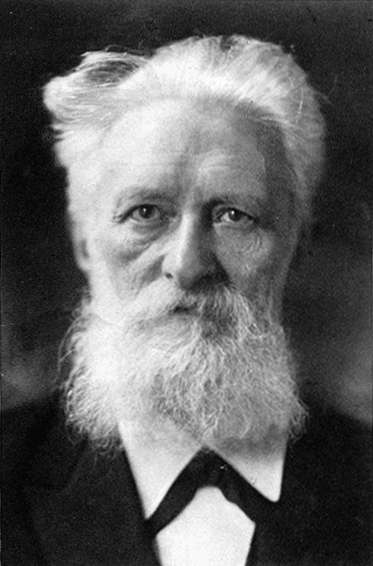
รูด็อล์ฟ คริสท็อฟ อ็อยเคิน

รูด็อล์ฟ คริสท็อฟ อ็อยเคิน (; 5 มกราคม ค.ศ. 1846 - 15 กันยายน ค.ศ. 1926) เป็นนักปรัชญาคนสำคัญชาวเยอรมันผู้ได้รับรางวัลโนเบลสาขาวรรณกรรม ใน ค.ศ. 1908 nobelprize.org: The Nobel Prize in Literature 1908
==ประวัติ==
อ็อยเคินเกิดที่เอาริชในราชอาณาจักรฮันโนเฟอร์ (รัฐนีเดอร์ซัคเซินในปัจจุบัน) และศึกษาที่มหาวิทยาลัยเกิททิงเงินและมหาวิทยาลัยฮุมบ็อลท์แห่งเบอร์ลิน|มหาวิทยาลัยเบอร์ลิน อ็อยเคินได้รับปริญญาดุษฎีบัณฑิตจากมหาวิทยาลัยเกิททิงเงินใน ค.ศ. 1866 หลังจากที่ทำงานเป็นครูได้ 5 ปีใน ค.ศ. 1871 อ็อยเคินก็ได้รับแต่งตั้งให้เป็นศาสตราจารย์สาขาวิชาปรัชญาที่มหาวิทยาลัยบาเซิลในประเทศสวิตเซอร์แลนด์ และทำการสอนอยู่ที่นั่นจนถึง ค.ศ. 1874 เมื่อไปรับตำแหน่งใหม่ที่มหาวิทยาลัยเยนาในเยอรมนีในปีเดียวกัน อ็อยเคินทำการสอนอยู่ที่นั่นจนปลดเกษียณใน ค.ศ. 1920 ระหว่าง ค.ศ. 1913 ถึง ค.ศ. 1914 อ็อยเคินเป็นแขกปาฐกถาที่มหาวิทยาลัยนิวยอร์ก อ็อยเคินสมรสใน ค.ศ. 1882 และมีลูกสาวคนหนึ่งกับลูกชายอีกสองคน ลูกชายคนหนึ่งได้แก่วัลเทอร์ อ็อยเคิน เป็นบุคคลสำคัญในการวางรากฐานความคิดเสรีนิยมใหม่ (neoliberal thought) ทางด้านเศรษฐศาสตร์
อ็อยเคินเสียชีวิตที่เยนาเมื่ออายุได้ 80 ปี
ปรัชญาของอ็อยเคินอยู่บนพื้นฐานของประสบการณ์ของมนุษย์ ที่อ็อยเคินเชื่อว่ามนุษย์มีวิญญาณที่อยู่ระหว่างโลกที่เป็นธรรมชาติ (nature) กับโลกของจิตวิญญาณ (spirit) และเชื่อว่ามนุษย์ควรจะพยายามบรรลุให้ถึงโลกของจิตวิญญาณที่อ็อยเคินเรียกว่า "ethical activism"
==งานสำคัญ==
อ็อยเคินสร้างงานเขียนไว้เป็นจำนวนมากแต่งานที่เป็นที่รู้จักกันดีก็ได้แก่:
* (ค.ศ. 1890) ()
* (ค.ศ. 1896) ()
* (ค.ศ. 1901) ()
* (ค.ศ. 1907) ()
* (ค.ศ. 1908) ()
* (ค.ศ. 1908) ()
* (ค.ศ. 1911) ()
* (ค.ศ. 1913) ()
* (ค.ศ. 1920) ()
อ็อยเคินให้ปาฐกถาในอังกฤษใน ค.ศ. 1911 และที่มหาวิทยาลัยฮาร์วาร์ด และมหาวิทยาลัยอื่น ๆ ในสหรัฐอเมริการะหว่าง ค.ศ. 1912 ถึง ค.ศ. 1913
== อ้างอิง ==
* nobelprize.org: Bio-bibliography of Rudolf Christoph Eucken
== แหล่งข้อมูลอื่น ==
* Eucken, Rudolf Christoph at www.nobel-winners.com
* (By Abel J. Jones)
หมวดหมู่:นักเขียนชาวเยอรมัน
หมวดหมู่:นักปรัชญาชาวเยอรมัน
หมวดหมู่:บุคคลในคริสต์ศตวรรษที่ 19
หมวดหมู่:บุคคลในคริสต์ศตวรรษที่ 20
หมวดหมู่:ผู้ได้รับรางวัลโนเบลสาขาวรรณกรรม
หมวดหมู่:ชาวเยอรมันผู้ได้รับรางวัลโนเบล
หมวดหมู่:ศิษย์เก่าจากมหาวิทยาลัยเกิททิงเงิน
หมวดหมู่:ศิษย์เก่าจากมหาวิทยาลัยฮุมบ็อลท์แห่งเบอร์ลิน
หมวดหมู่:บุคคลจากมหาวิทยาลัยบาเซิล
หมวดหมู่:บุคคลจากมหาวิทยาลัยเยนา
หมวดหมู่:บุคคลจากมหาวิทยาลัยนิวยอร์ก
หมวดหมู่:บุคคลจากรัฐนีเดอร์ซัคเซิน